Sarra Besbes

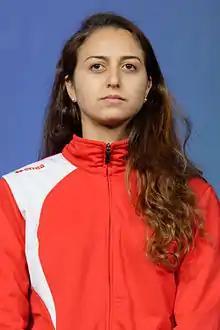
Besbes at the 2015 World Fencing Championships

Sarra Besbes (born 5 February 1989) is a Tunisian épée fencer, seven-time gold medallist at the African Fencing Championships. She represented Tunisia at the 2012 Summer Olympics in London, placing eighth, and at the 2016 Summer Olympics in Rio de Janeiro, placing fifth.